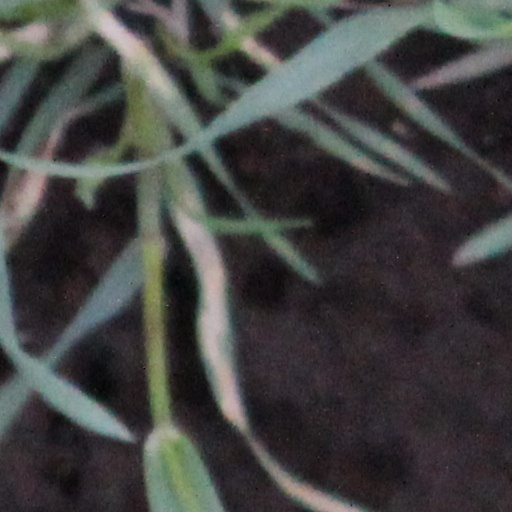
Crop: wheat